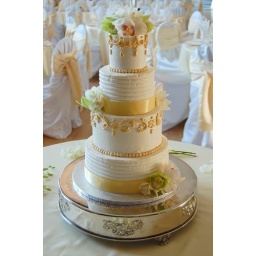
Buttercream exterior in white and butter yellow. Lemon curd and mousseline, mandarin orange, vanilla cake and almond dacquoise.